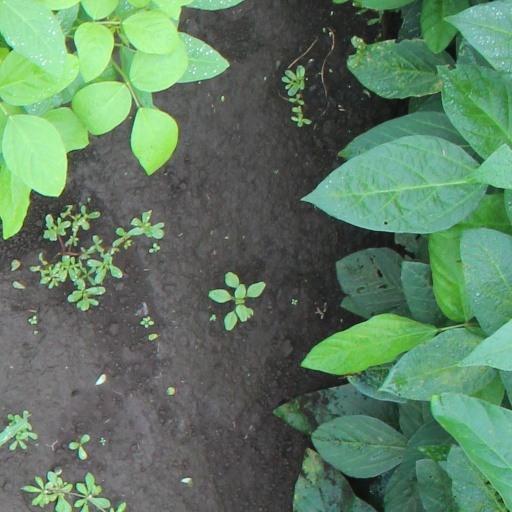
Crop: soybean